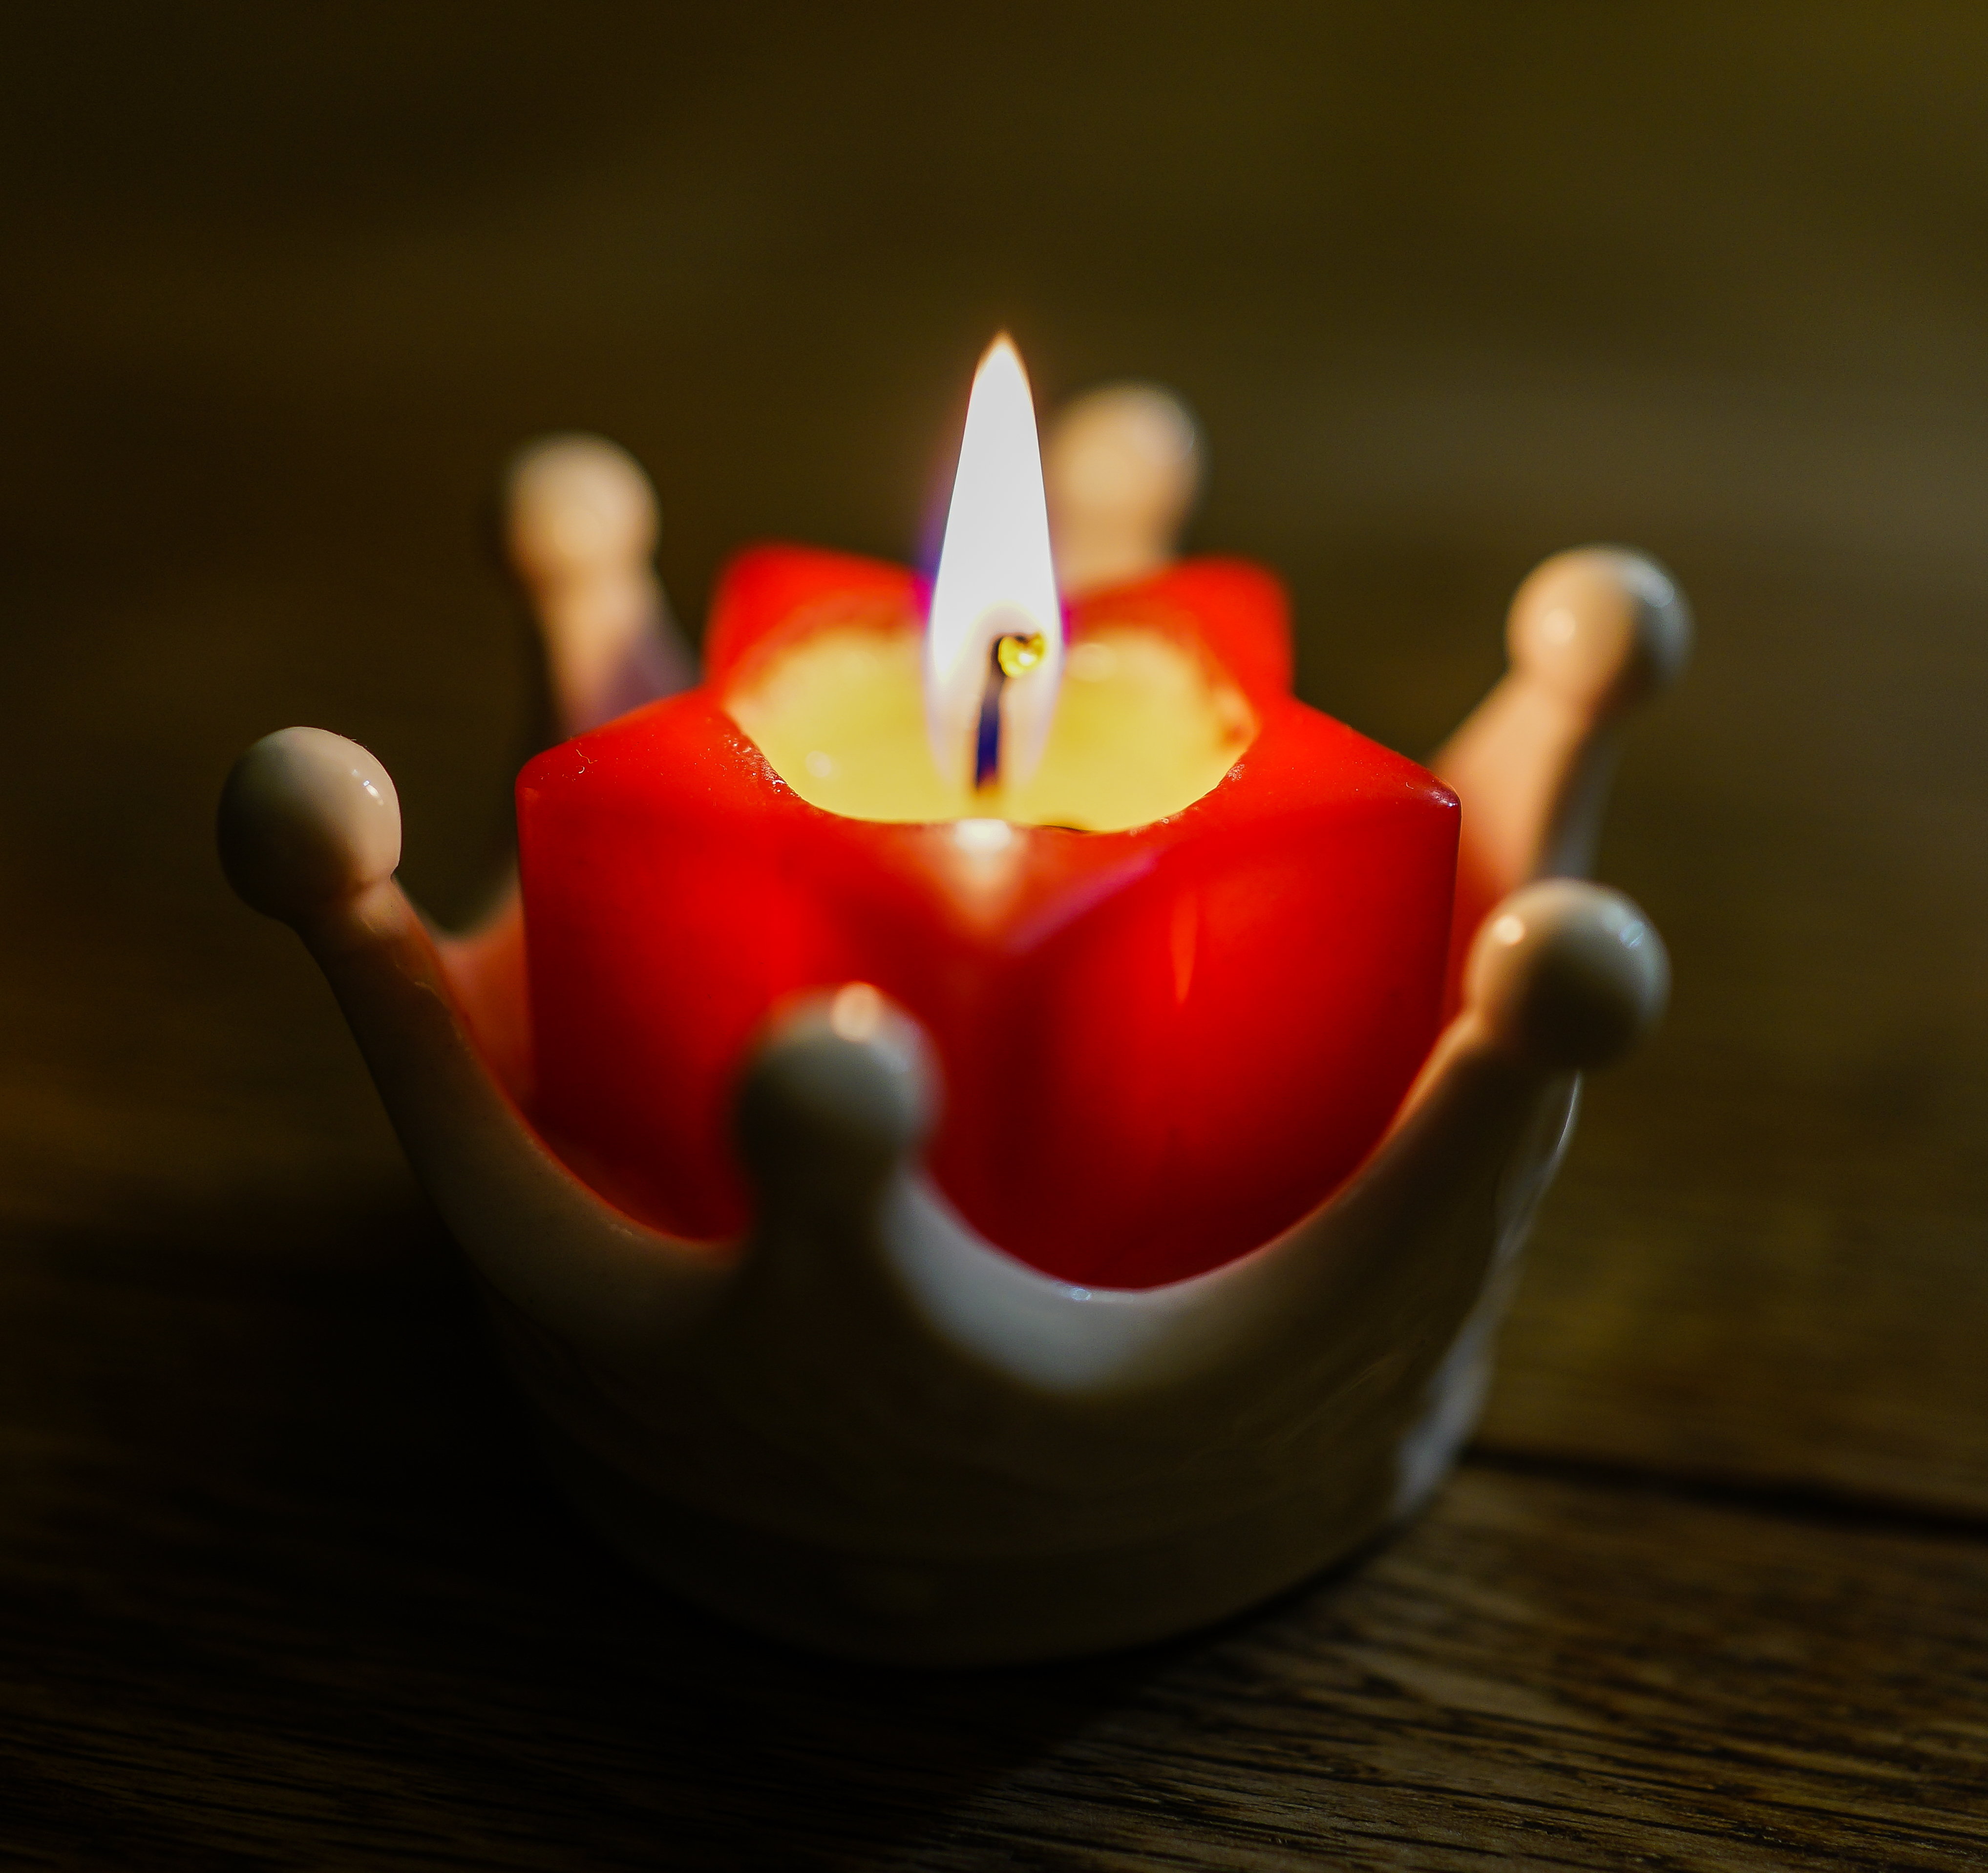
hand, light, flower, petal, decoration, red, romantic, lonely, candle, lighting, close up, advent, hope, licht, xmas, weihnachten, dekoration, kerze, einsam, depression, winterzeit, hoffnung, romantik, adventszeit, lessismore, macro photography, vorweihnachtszeit, adventskalender, wintertime, adventseason, wenigeristmehr, lichtlein